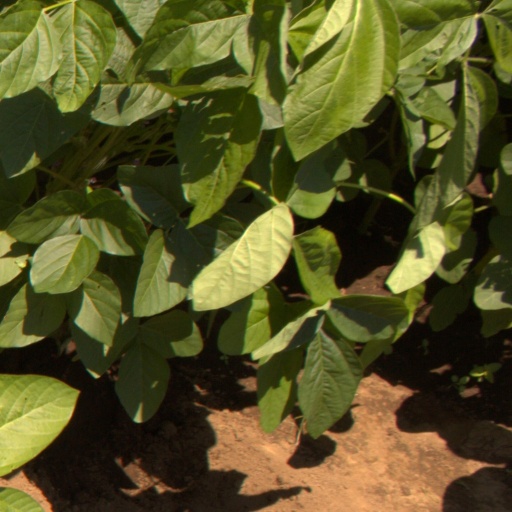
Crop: soybean